Sharhabil Ahmed

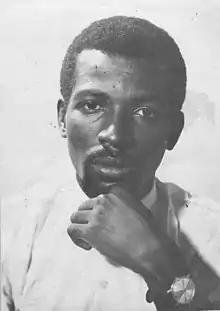
Sharhabil Ahmed

Sharhabil Ahmed, sometimes also Sharhabeel Ahmed (b. 1935), is a Sudanese popular musician, known for his distinctive style of singing, compositions, oud and guitar playing. Inspired by Western dance music like rock music and adding brass instruments to his electric lead guitar, he has been called ""The King of Sudanese Jazz"". He has composed numerous songs and performed all over Sudan, as well as in Europe, Africa and in the Gulf countries, where large communities of Sudanese in exile reside.